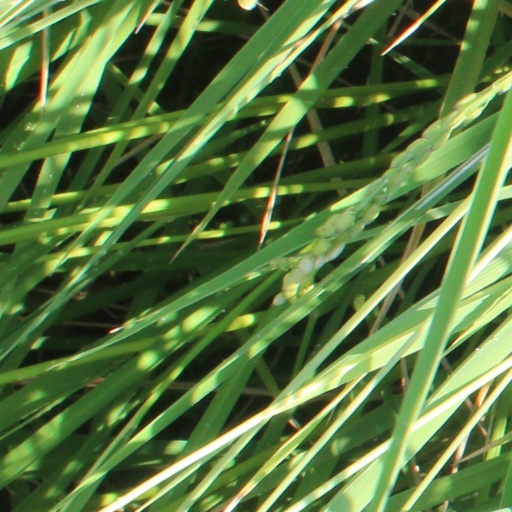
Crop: rice